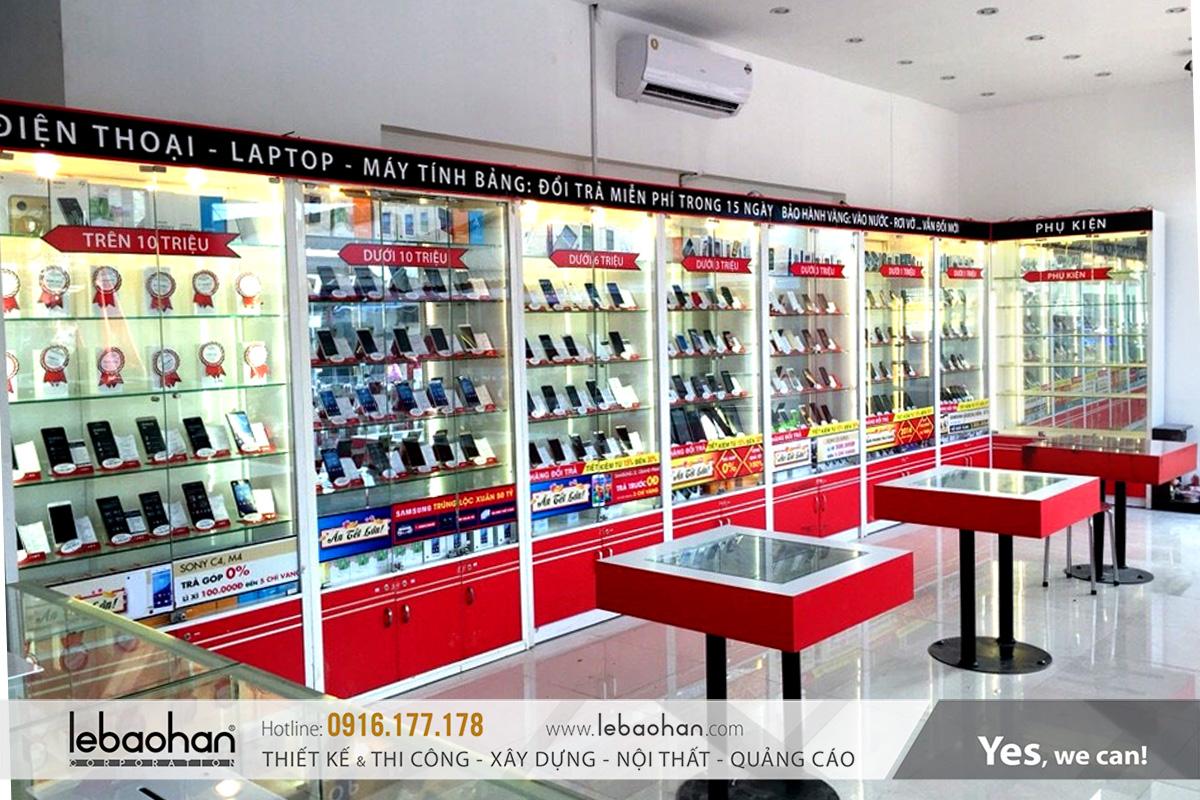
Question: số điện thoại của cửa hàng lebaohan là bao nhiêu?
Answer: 0916177178